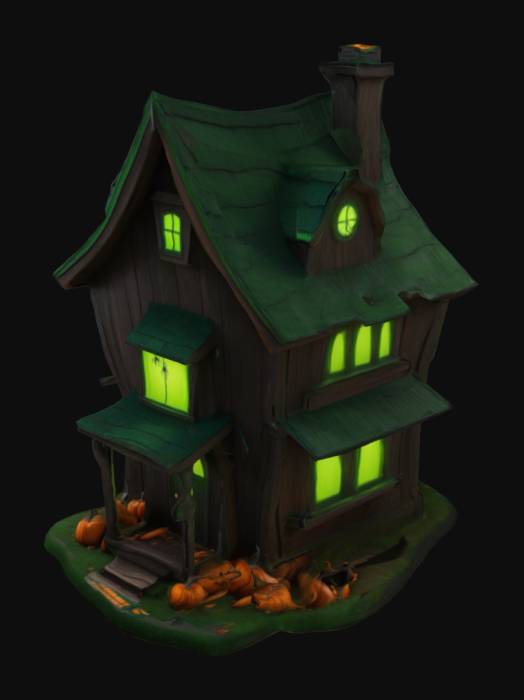
미적 점수 (1~10점): 7